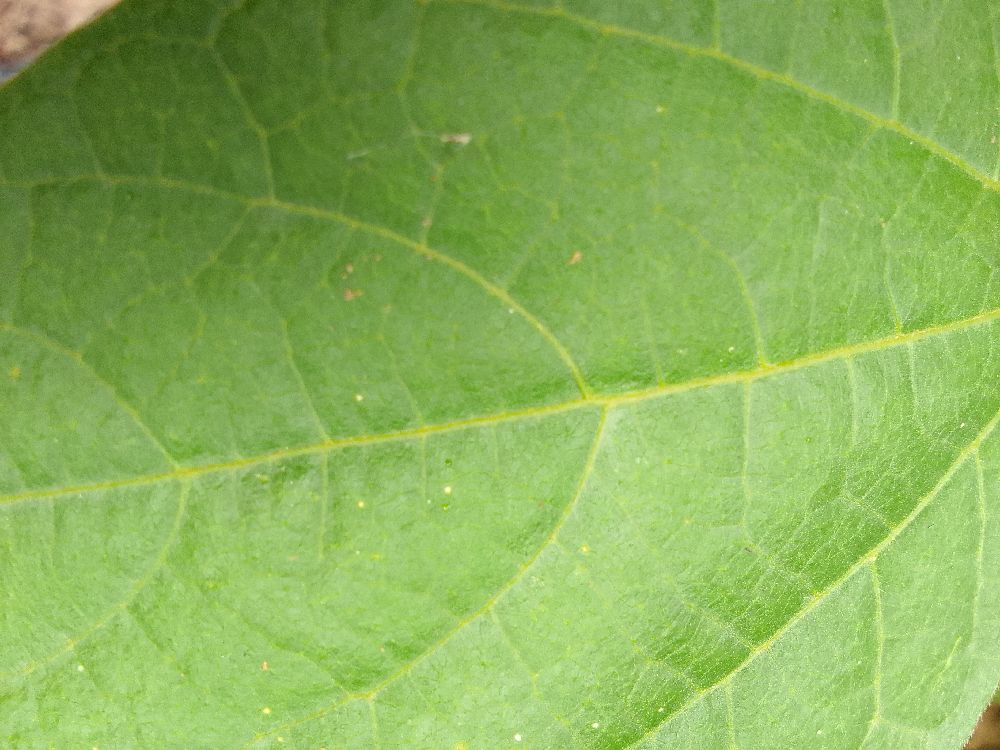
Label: healthy